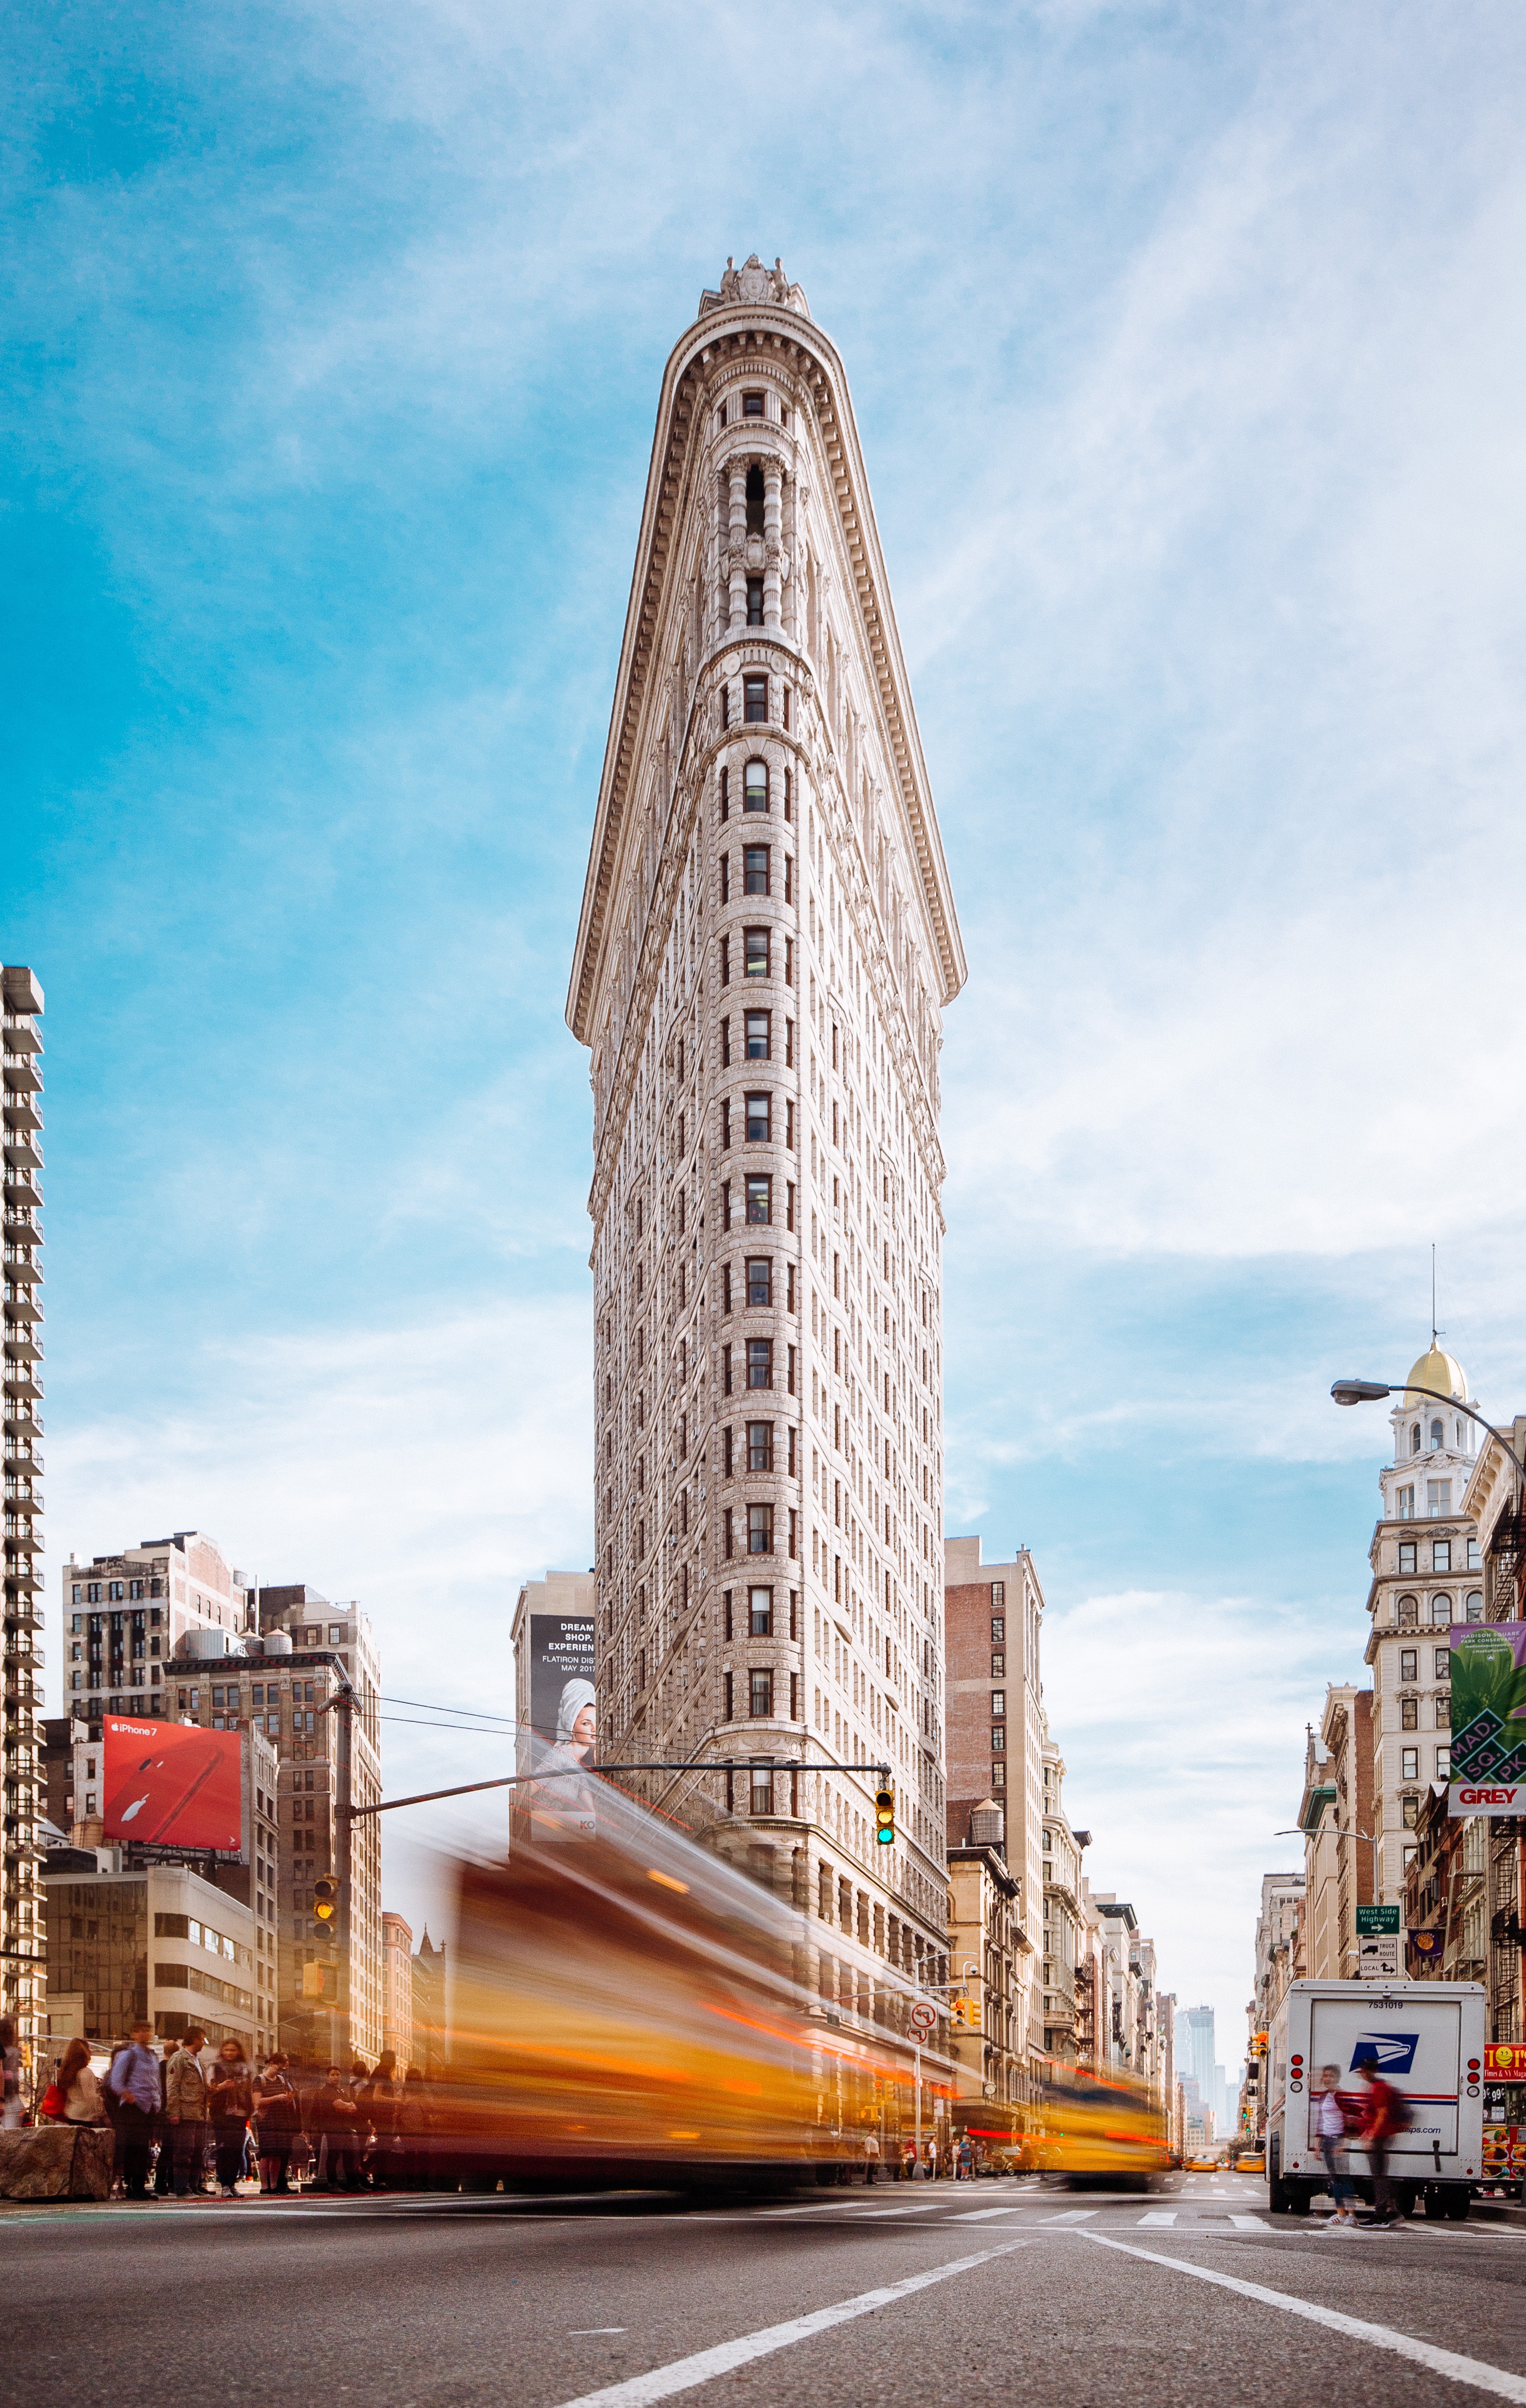
architecture, road, skyline, street, city, skyscraper, cityscape, downtown, tower, landmark, facade, tower block, spire, infrastructure, metropolis, urban area, human settlement, metropolitan area